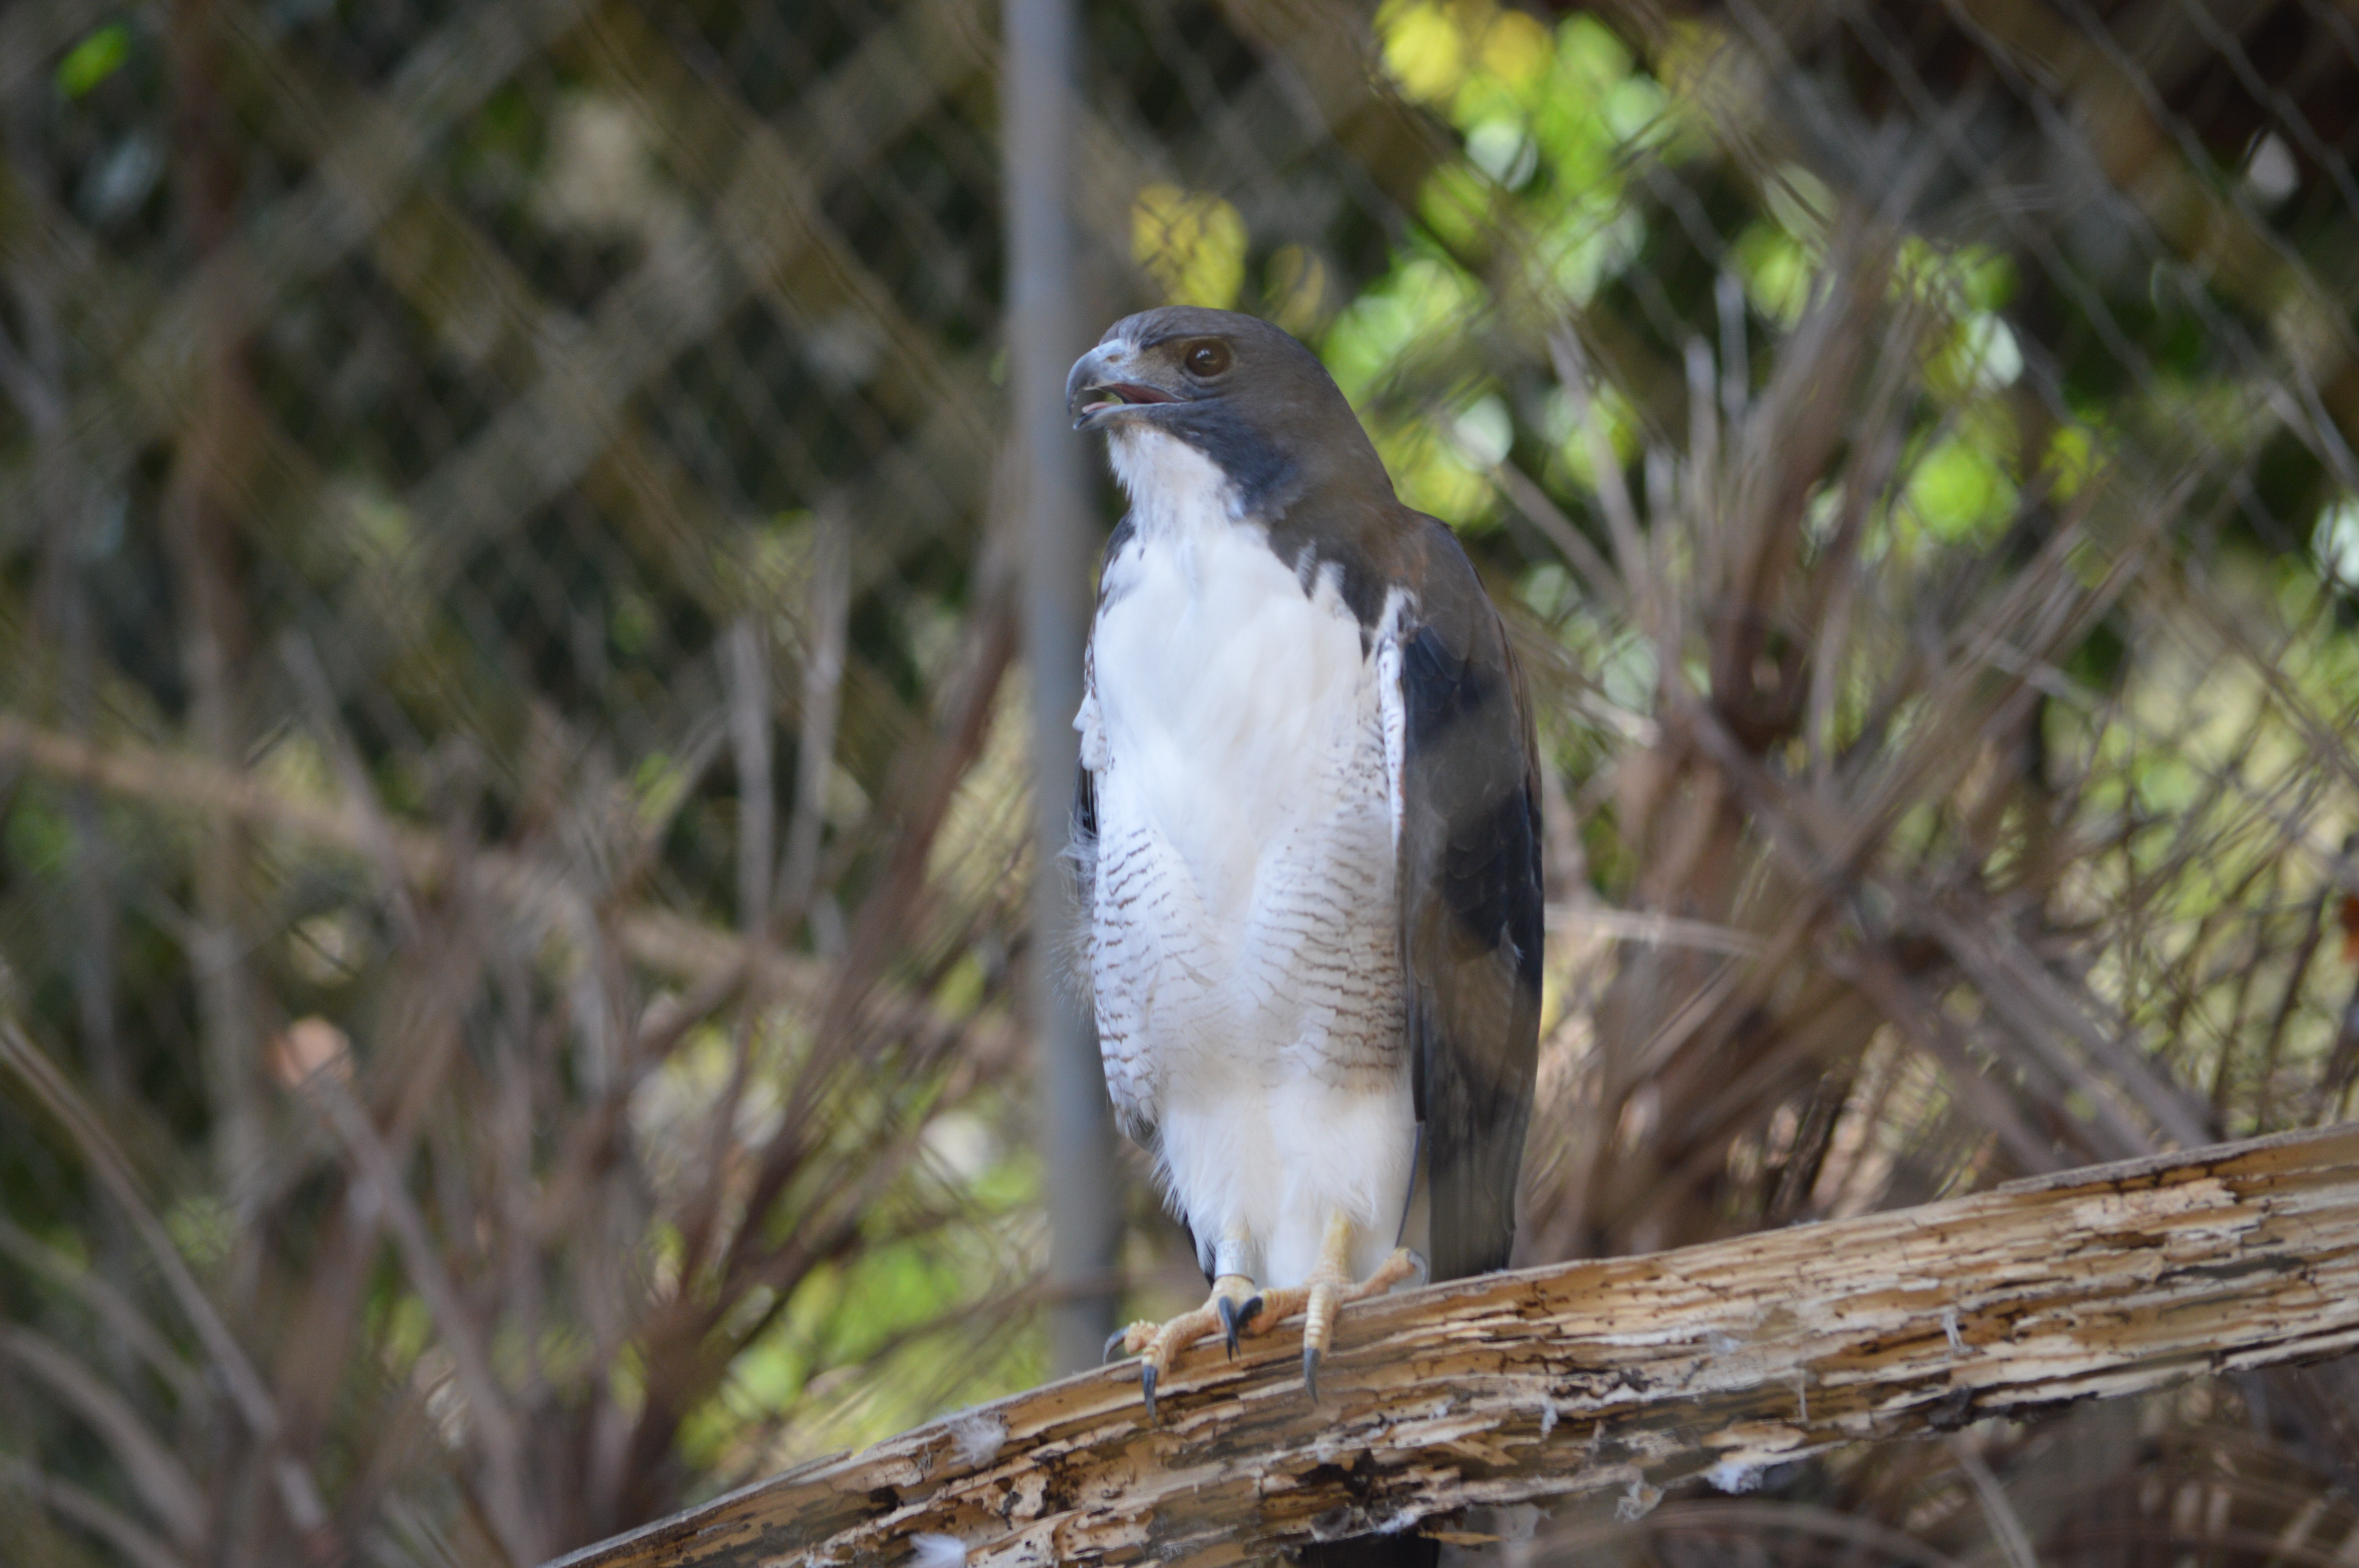
nature, forest, branch, bird, wildlife, beak, hawk, fauna, vertebrate, bahia, salvador, habitat, natural environment, perching bird, gavi o